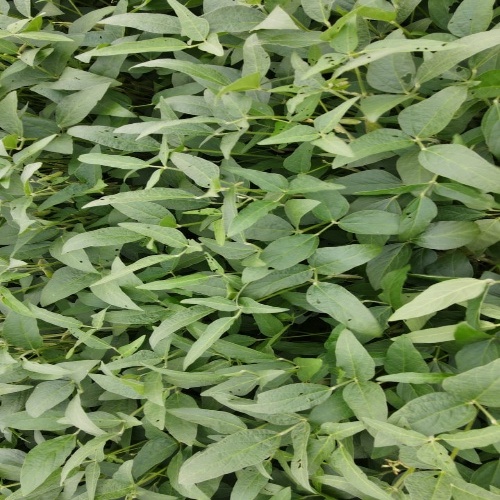
Label: Diabrotica_speciosa